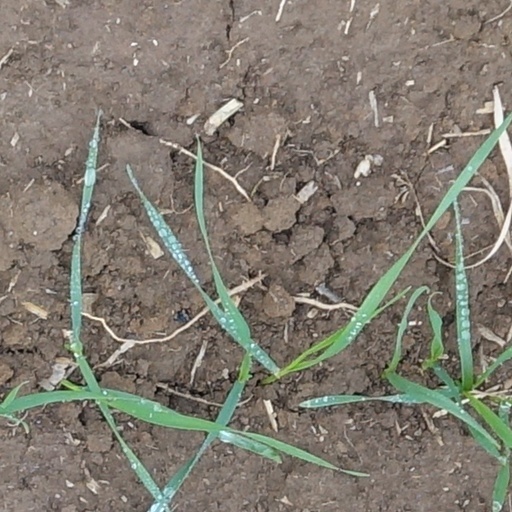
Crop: wheat